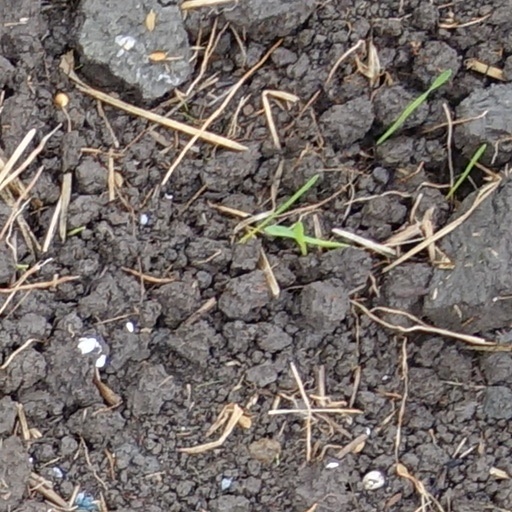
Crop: wheat